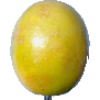
Label: Maracuja 1